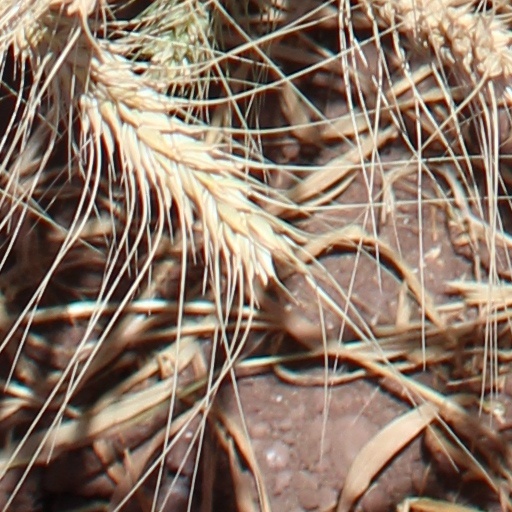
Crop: wheat